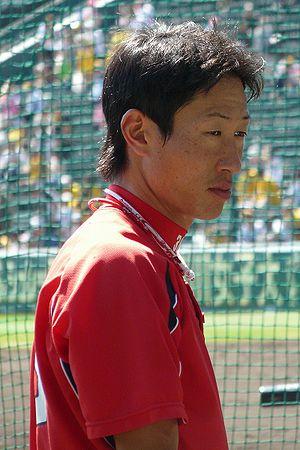
Masato Akamatsu est un voltigeur de baseball qui évolue pour les Hiroshima Toyo Carp de la ligue Nippon Professional Baseball, au Japon.